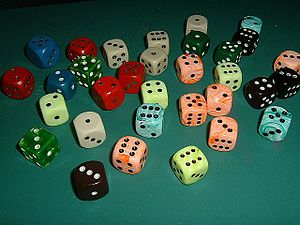
Terning
Forskellige sekskantede terninger til spil.
En terning er et platonisk legeme som består af seks firkantede sideflader, med tre der mødes ved hvert hjørne.